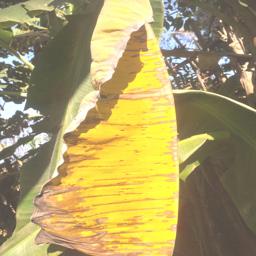
Label: MALBHOG LEAF